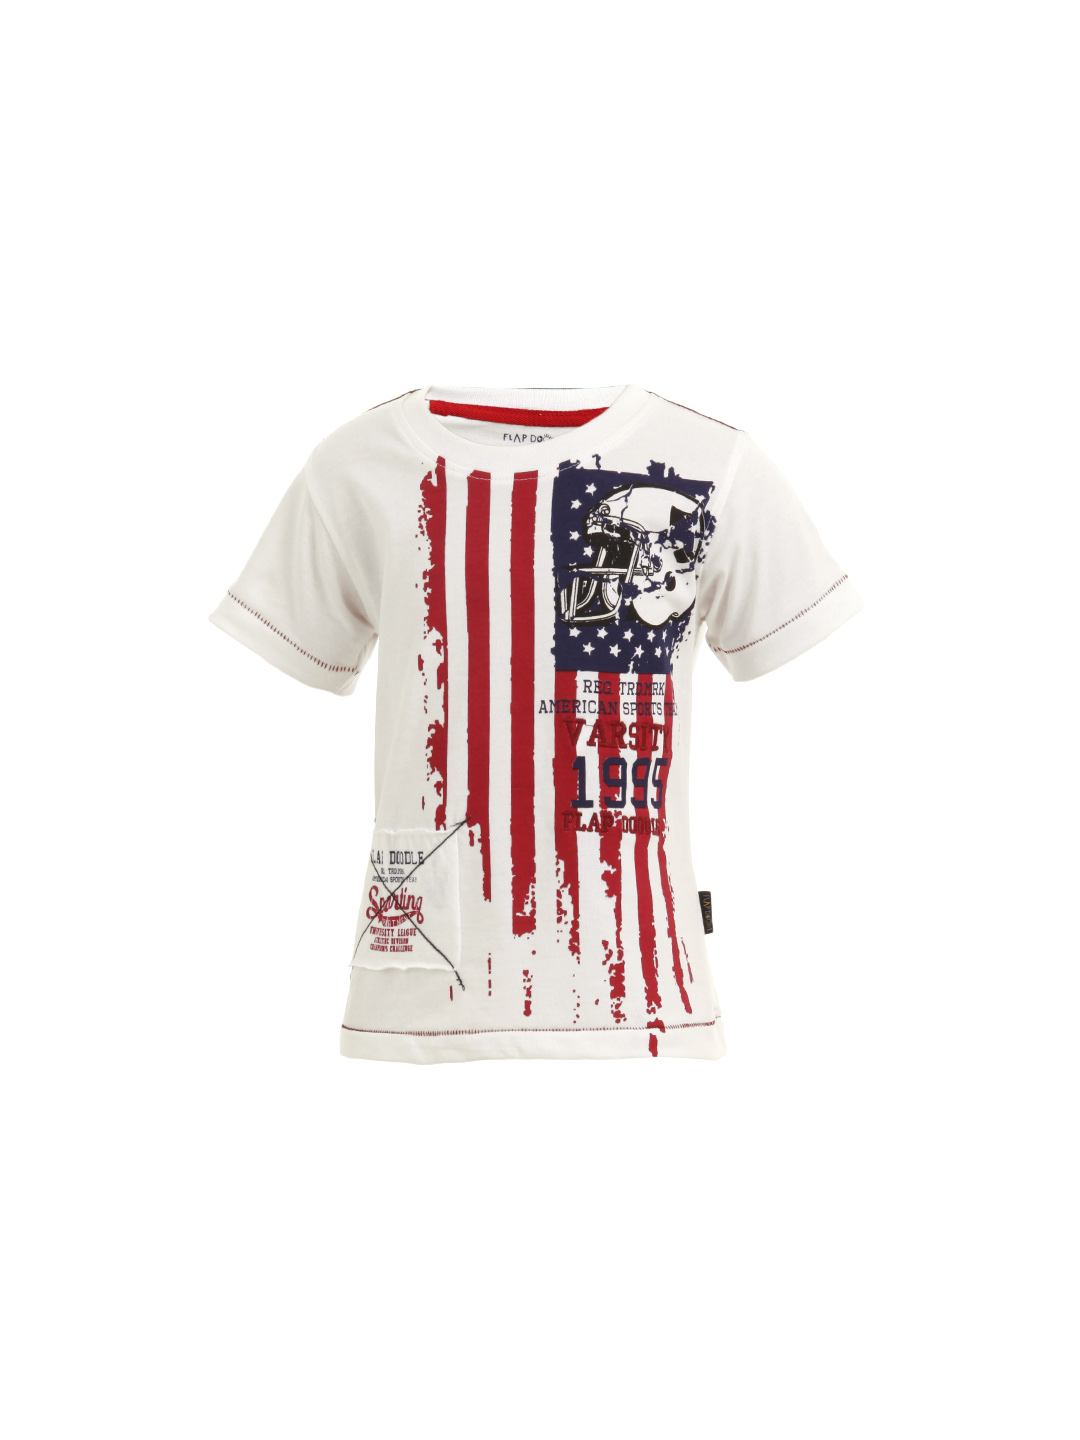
Doodle Boys white Printed T-Shirt
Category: Apparel / Topwear / Tshirts
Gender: Boys
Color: White
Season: Summer 2012
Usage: Casual